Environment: real
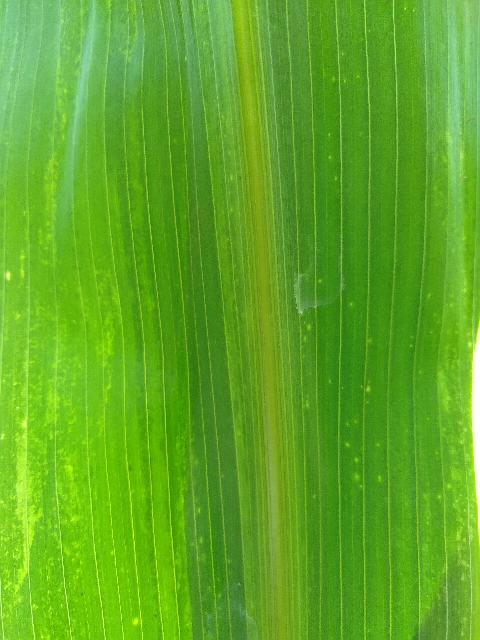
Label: lethal_necrosis